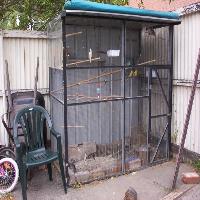
Weather: cloudy or overcast